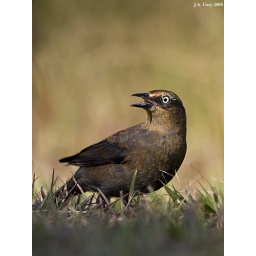
Laying on a road about 6 feet from this bird - I couldn't get over how calm it was.